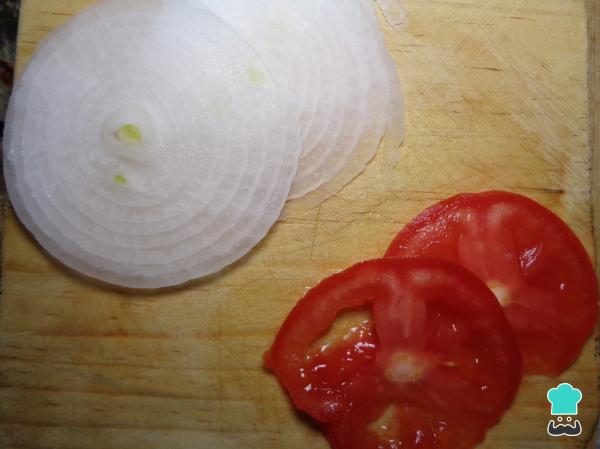
Mientras se cocina la carne de puerco, tomamos la cebolla y el tomate rojo y los rebanamos en finas rodajas, tal y como podemos ver en la siguiente imagen.